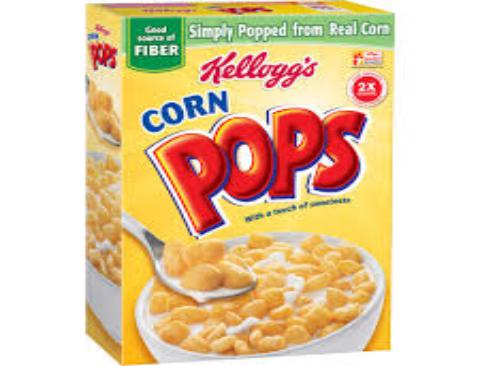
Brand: Corn Pops
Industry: Food